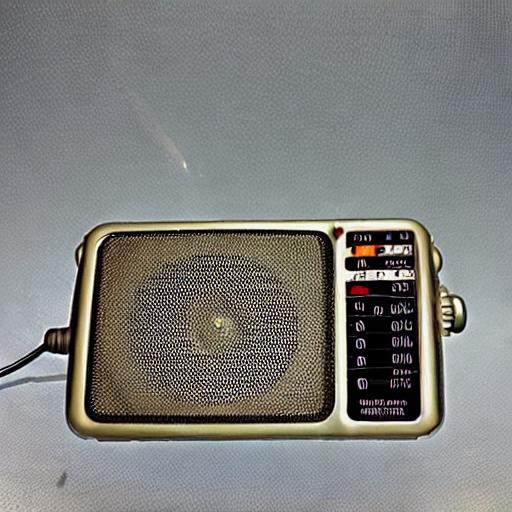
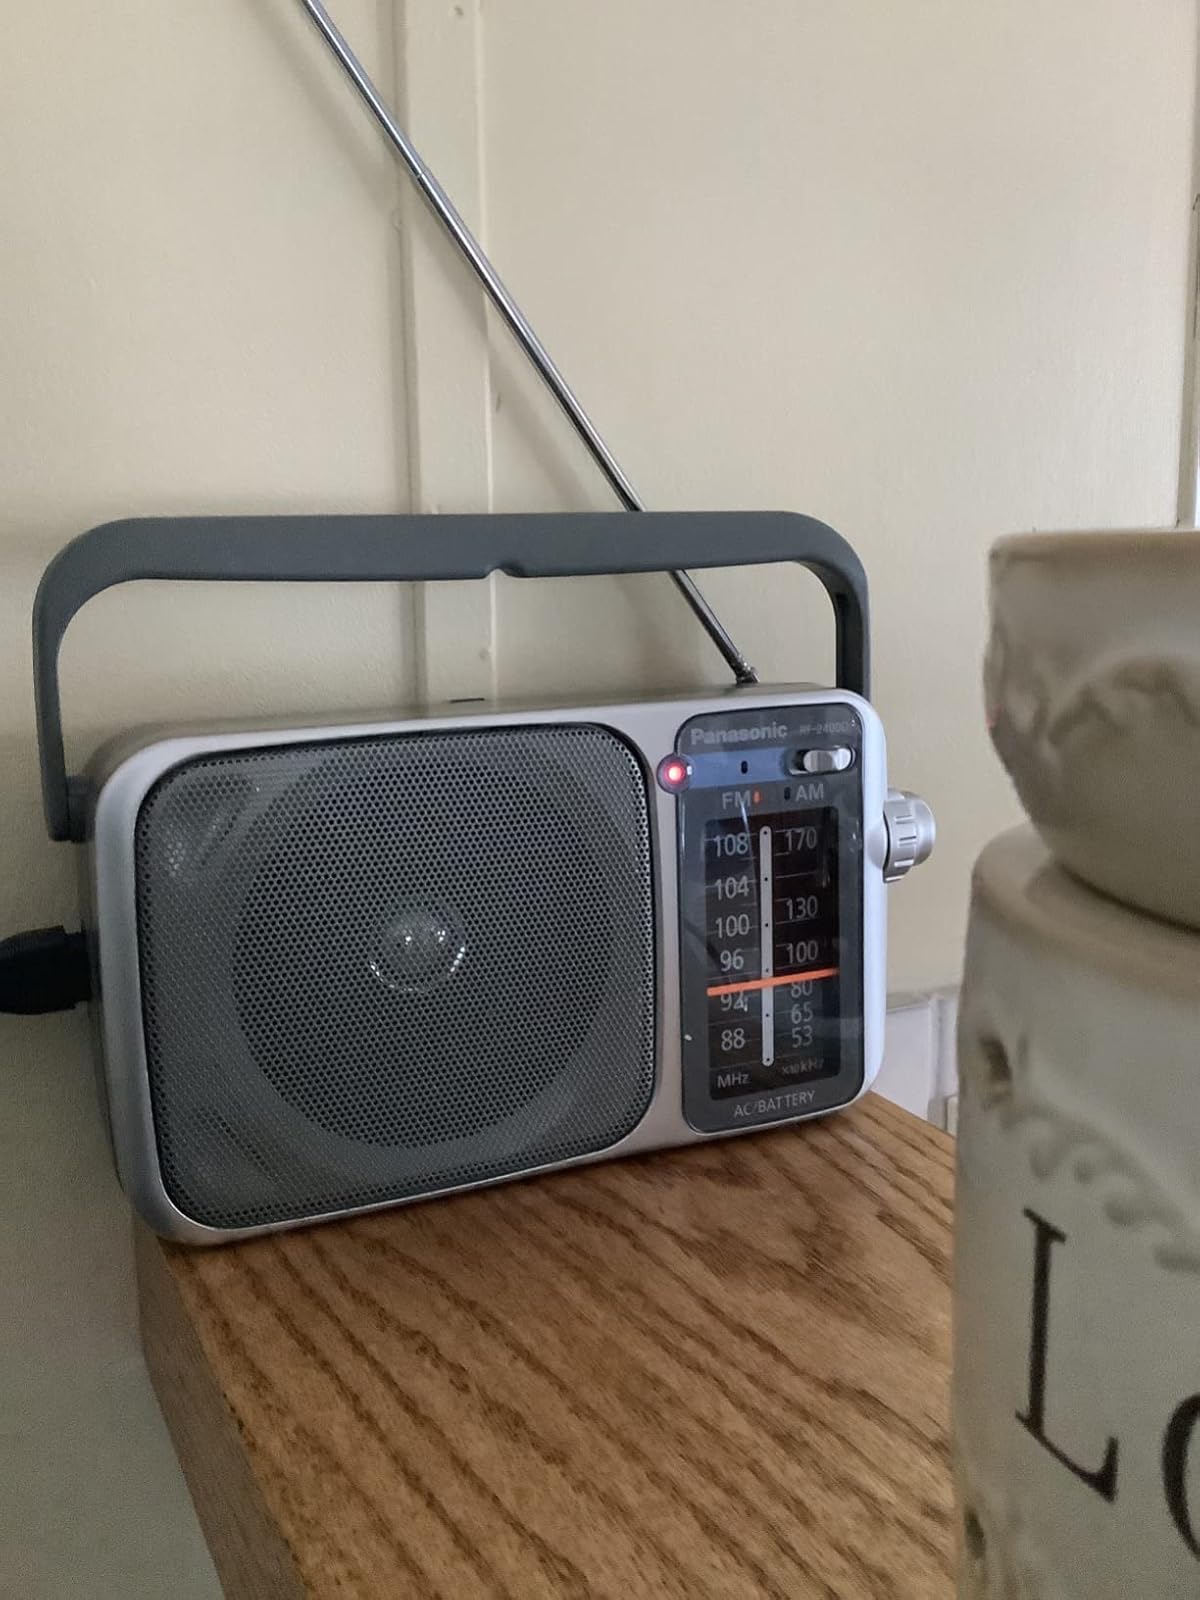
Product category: radio
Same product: no